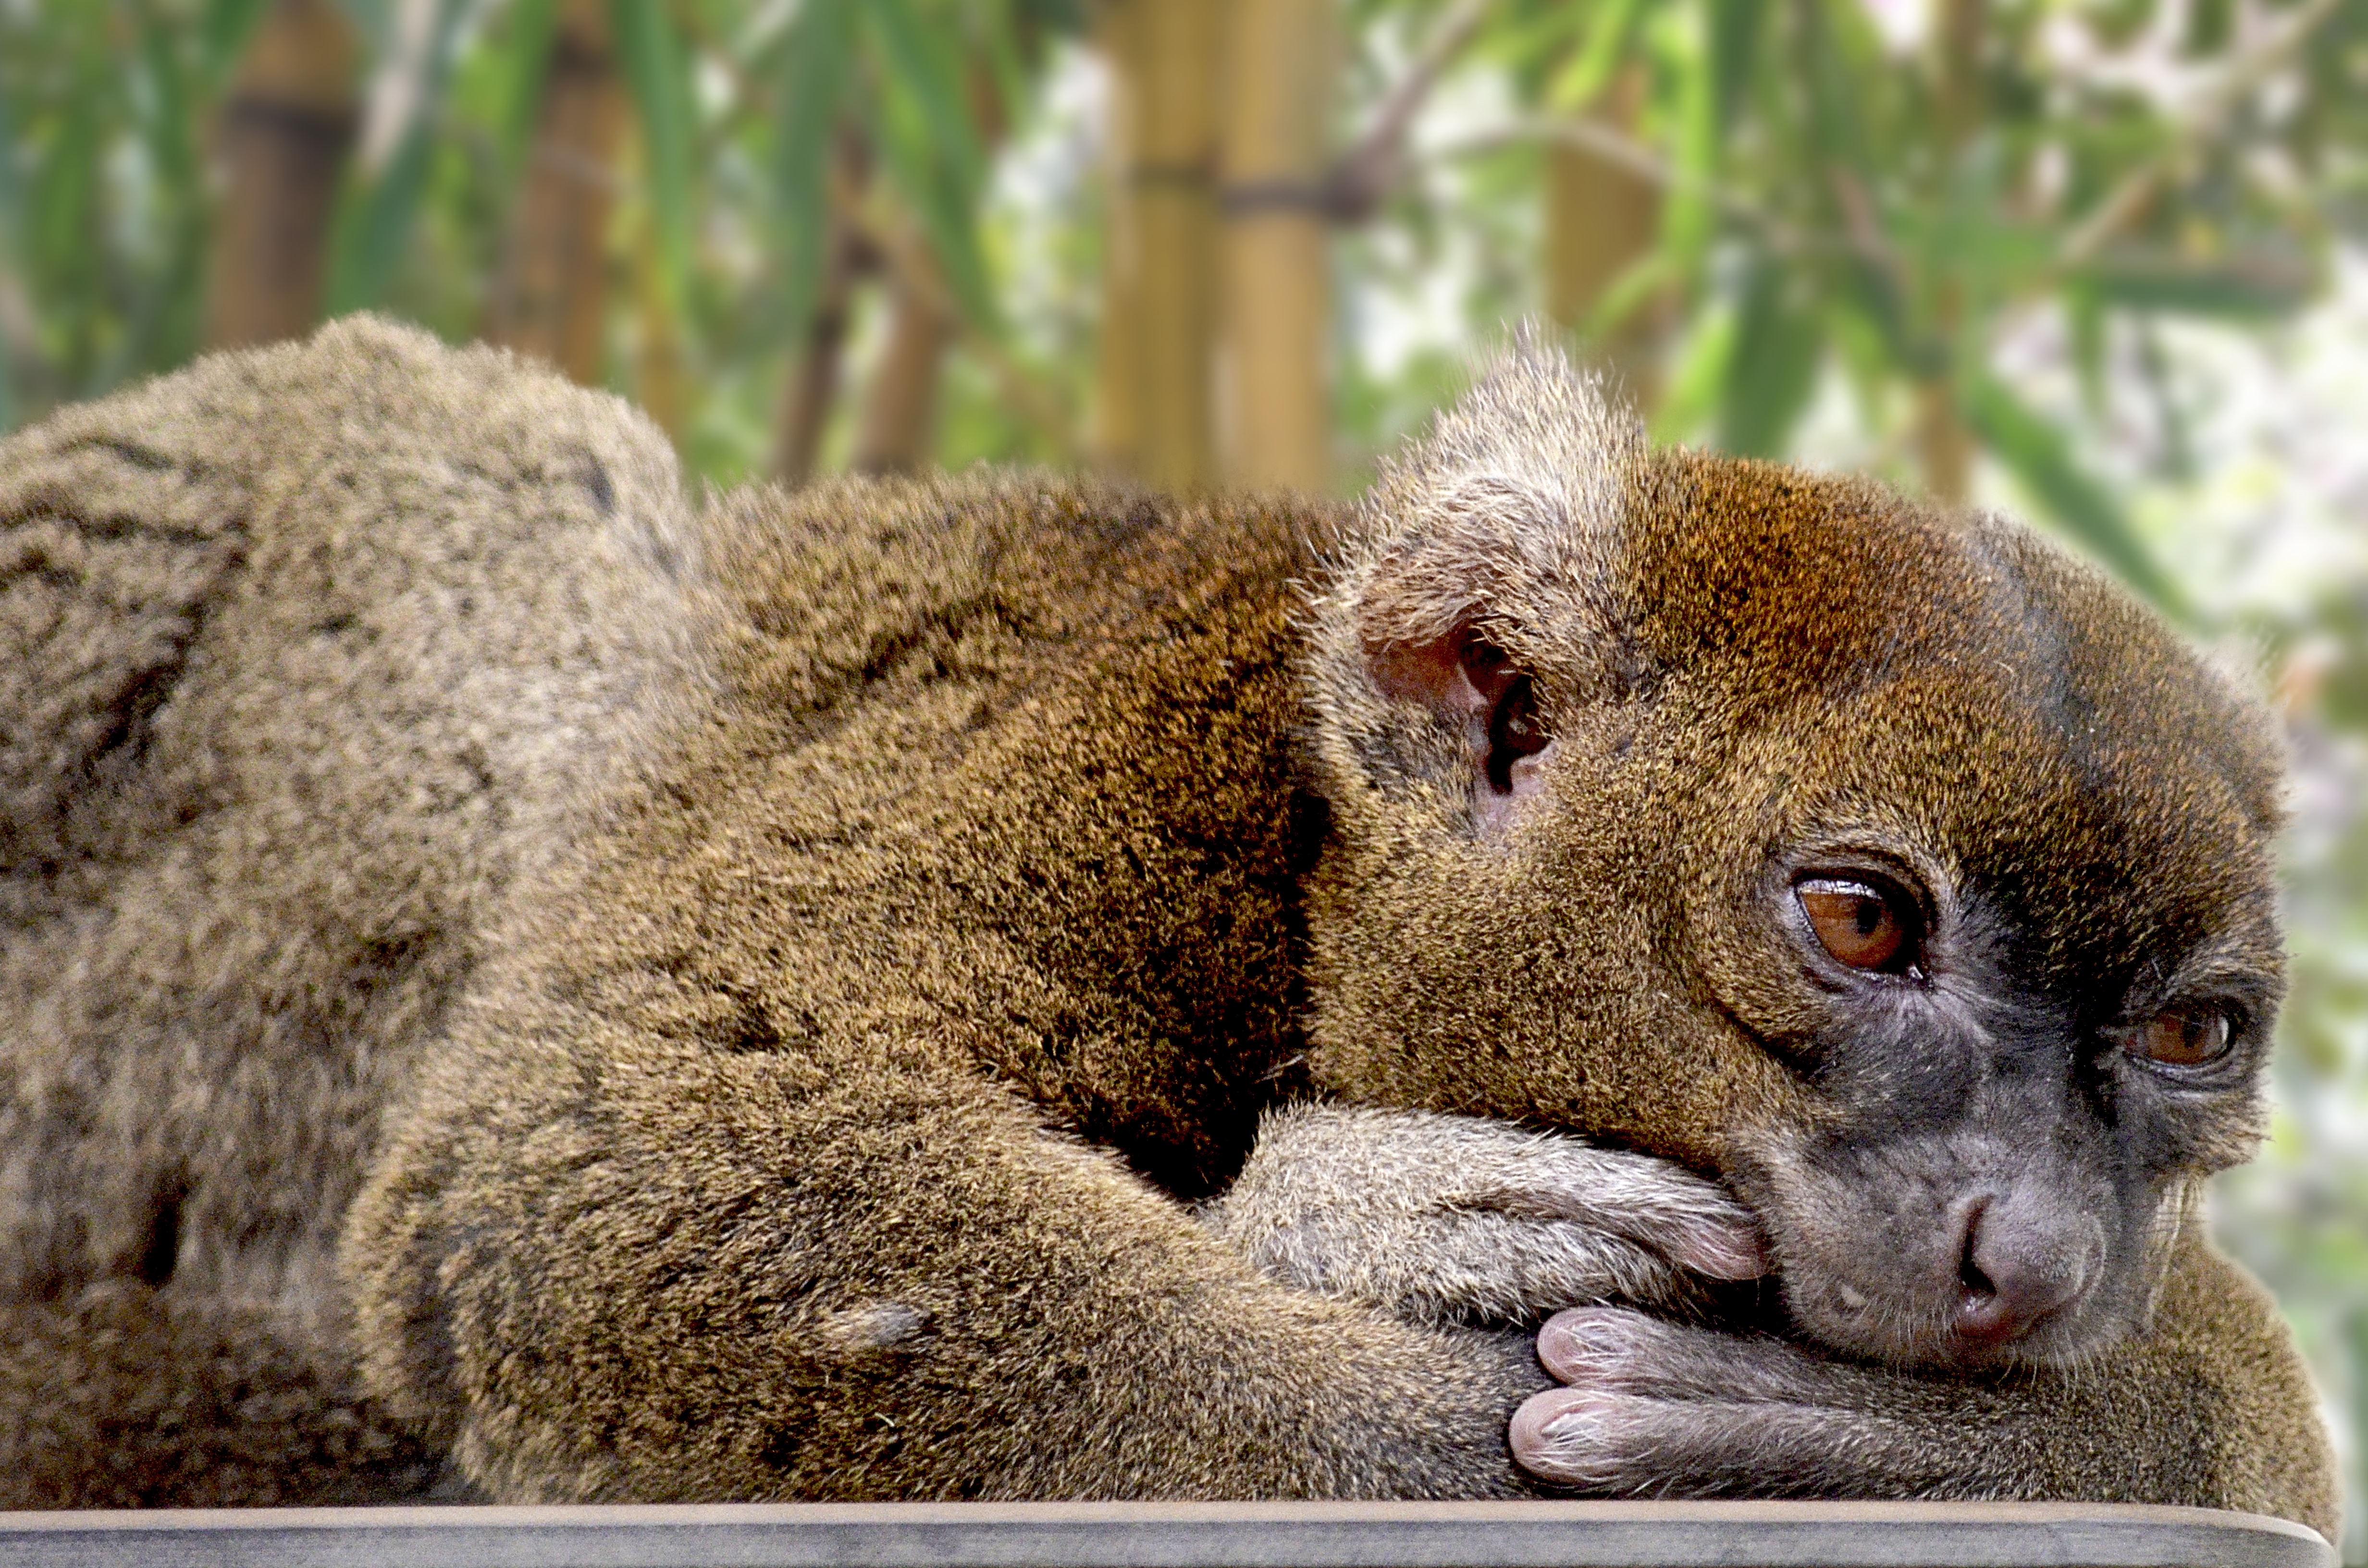
watch, view, animal, cute, wildlife, zoo, mammal, close, fauna, primate, face, ape, endangered, madagascar, look, vertebrate, cheeky, primates, lemur, curious, macaque, satisfied, old world monkey, awakened, tree climbers, prosimians, bamboo lemur, hapalemur